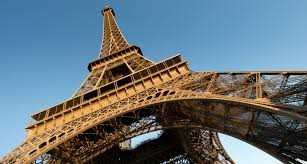
Landmark: Eiffel Tower